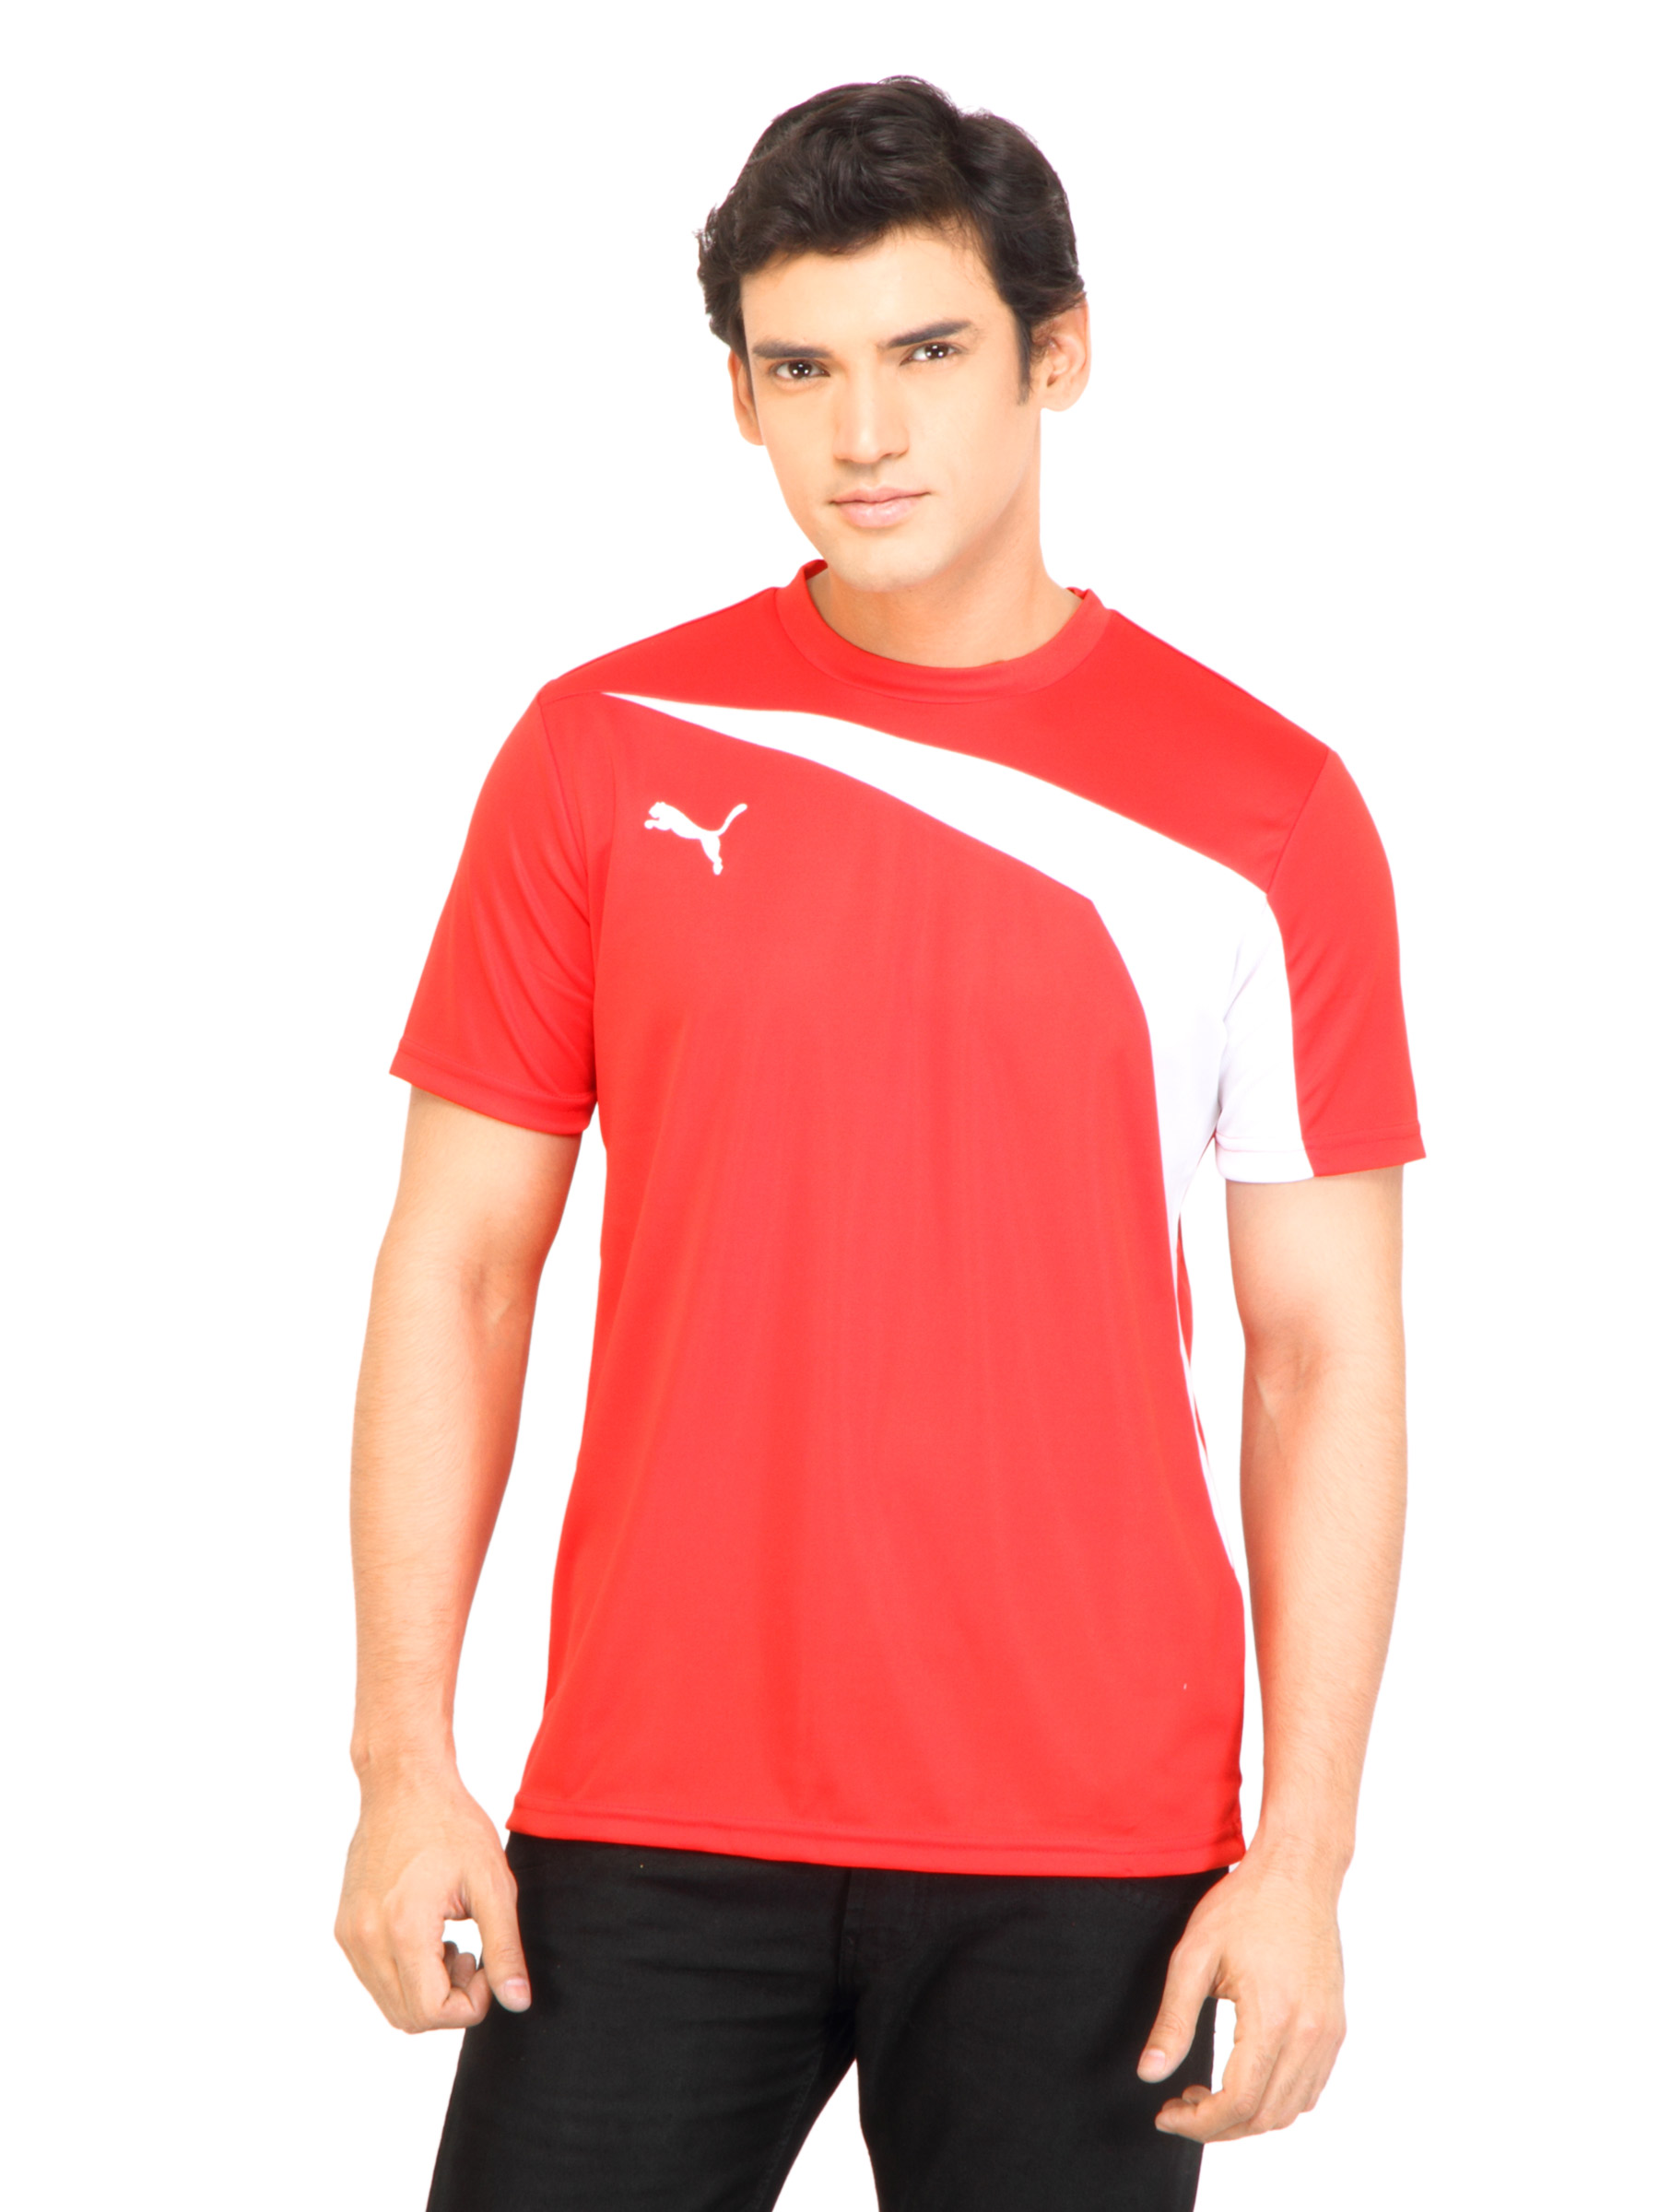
Puma Men Bts Red Tshirts
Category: Apparel / Topwear / Tshirts
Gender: Men
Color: Red
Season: Fall 2011
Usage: Sports